Lady Cynthia

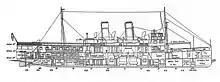
Profile plan of the "Lady Cynthia" steamship of the Union Steamship Company of British Columbia

"Lady Cynthia" was originally built in 1919 as a Town class minesweeper and served with the Royal Navy as HMS "Barnstaple". The navy sold the minesweeper in 1924, and it was purchased by the Union Steamship Company of British Columbia. The vessel was reconstructed at the shipyard of Coaster Construction Co., under the management of W.D. McLaren, in Montrose, Scotland.